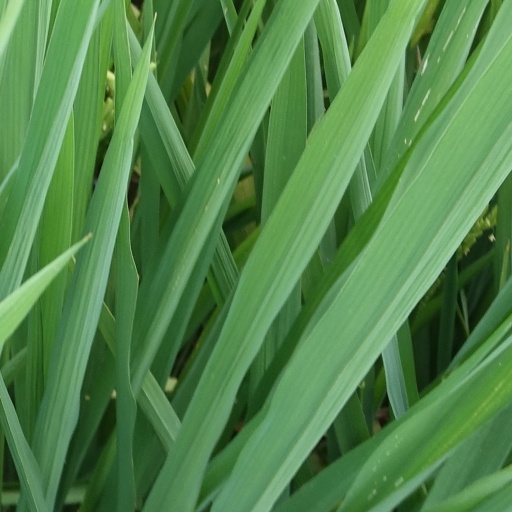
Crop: rice